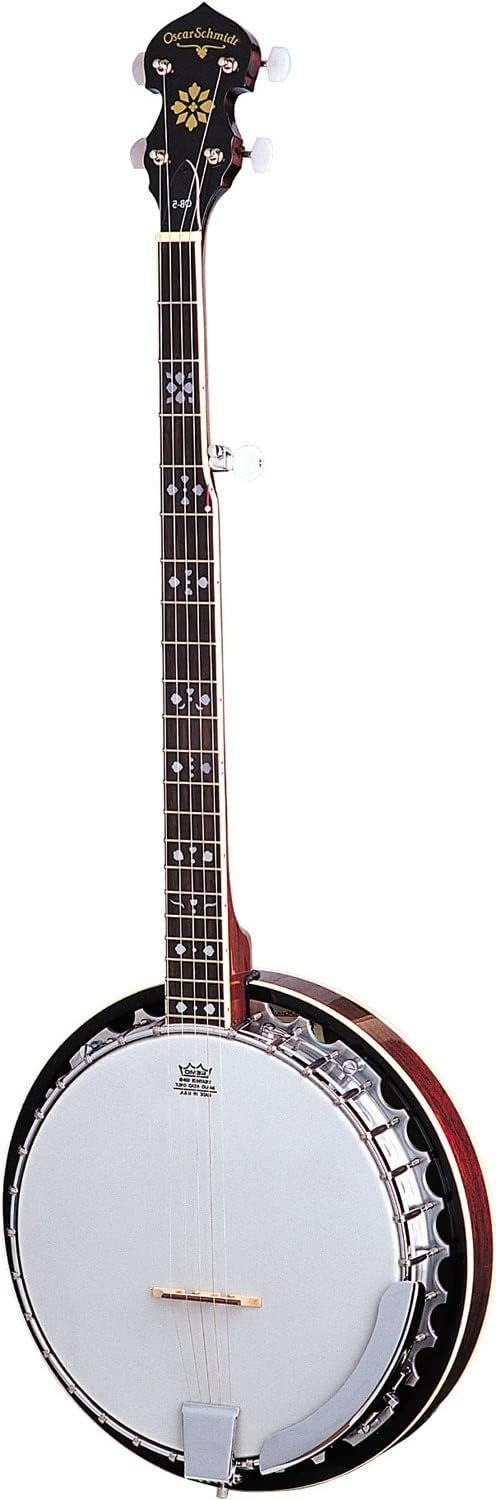
Oscar Schmidt OB5LH LEFT HANDED 5-String Banjo, Cast Tone Ring, Bluegrass Mahogany Resonator
Introducing the Oscar Schmidt OB5LH Left-Handed 5-String Banjo The Oscar Schmidt OB5LH is a high-quality left-handed 5-string banjo perfect for bluegrass enthusiasts. It features a cast tone ring for excellent sound projection and a mahogany resonator for a warm, rich tone. Left-handed design for comfortable playing Cast tone ring for superior sound quality Bluegrass mahogany resonator for a classic banjo tone Perfect for beginners and experienced players alike
Brand: Oscar Schmidt
Category: Arts & Entertainment > Hobbies & Creative Arts > Musical Instruments > String Instruments > Banjos